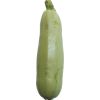
Label: Zucchini 1